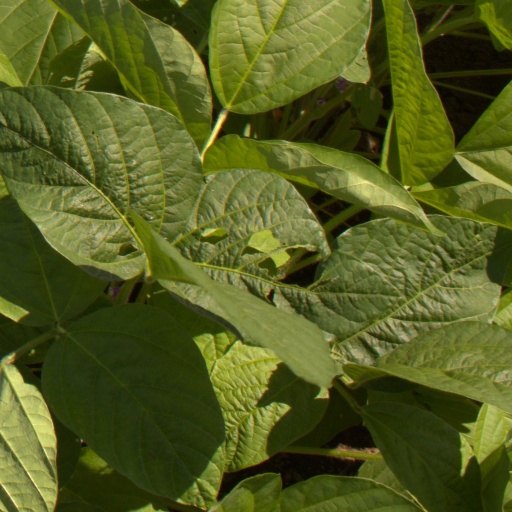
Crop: soybean